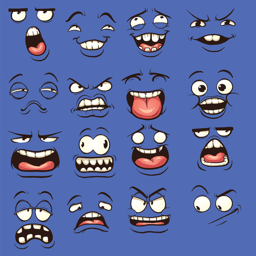
tv genre faces with different expressions .